Inside Man

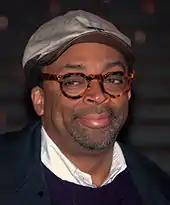
Critics praised Spike Lee for eschewing his usual style and delivering a straightforward thriller.

On review aggregator Rotten Tomatoes, the film holds an approval rating of 86% based on 210 reviews and an average rating of 7.3/10. The site's critical consensus reads, "Spike Lee's energetic and clever bank-heist thriller is a smart genre film that is not only rewarding on its own terms, but manages to subvert its pulpy trappings with wit and skill – and Denzel Washington is terrific as a brilliant hostage negotiator." Metacritic, another review aggregator, assigned the film a weighted average score of 76 out of 100 based on 39 critics, considered to be "generally favorable" reviews. Audiences polled by CinemaScore gave the film an average grade of "B+" on an A+ to F scale, with exit polls showing that 54% of the audience was male, while 68% was at least 30 years old or older. The American Film Institute named "Inside Man" as one of the top ten films of 2006.